Omar Epps

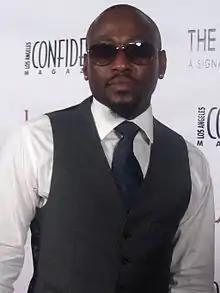
Epps in 2008

Omar Hashim Epps (born July 20, 1973) is an American actor, rapper, and producer. Epps's film roles include "Juice", "Higher Learning", "The Wood", "In Too Deep", and "Love & Basketball". His television work includes the role of Dr. Dennis Gant on the medical drama series "ER", J. Martin Bellamy in "Resurrection", Dr. Eric Foreman on the Fox medical drama series "House" from 2004 to 2012, Isaac Johnson in the TV series "Shooter" from 2016 to 2018, and Detective Malcolm Howard on the Starz crime drama "". He has been awarded nine NAACP Image Awards, two Teen Choice Awards, one MTV Movie Award, one Black Reel Award, and one Screen Actors Guild Award.